Politics in The Simpsons

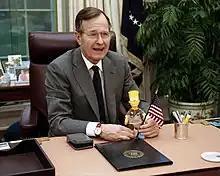
George H. W. Bush with a Bart Simpson doll in 1991

On January 27, 1992, during his re-election campaign, President George H. W. Bush ignited a feud between the Simpsons and the Bushes by referencing the Simpsons in a speech at the National Religious Broadcaster's convention in Washington: